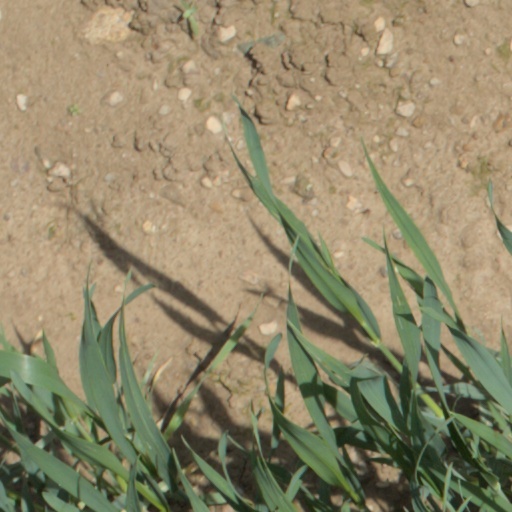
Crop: wheat